Terracotta

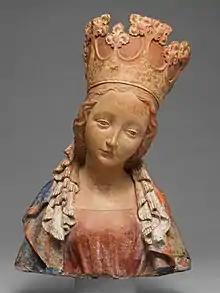
International Gothic Bohemian bust of the Virgin Mary; –1395; terracotta with polychromy; 32.5 x 22.4 x 13.8 cm

Terracotta, also known as terra cotta or terra-cotta, is a clay-based non-vitreous ceramic fired at relatively low temperatures. It is therefore a term used for earthenware objects of certain types, as set out below.